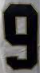
Number: 9